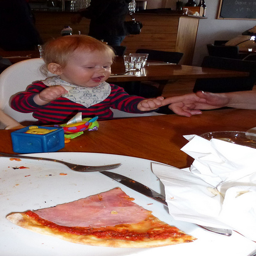
A baby sitting in a high chair in front of a table.
A baby is sitting in a high chair holding onto someone's finger.
Adults and a baby sitting and dinning around a table at restautant
A baby in a high chair at a table.
A small child in a high chair at a table with pizza on it.